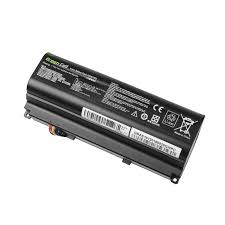
Waste category: battery